Wilhelm scream

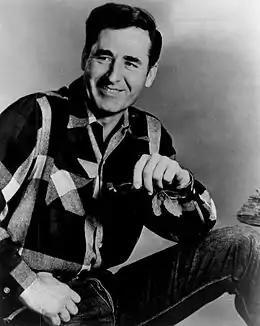
The probable voice of the scream, Sheb Wooley

The Wilhelm scream originates from a series of sound effects recorded for the 1951 movie "Distant Drums". In a scene from the film, soldiers fleeing a Seminole group are wading through a swamp in the Everglades, and one of them is bitten and dragged underwater by an alligator. The screams for that scene, and other scenes in the movie, were recorded later in a single take. The recording was titled "Man getting bit by an alligator, and he screams." The fifth take of the scream was used for the soldier in the alligator scene. The 4th take would later become known as the "Wilhelm scream". It is thought to have been voiced by actor Sheb Wooley (who also played the uncredited role of Pvt. Jessup in "Distant Drums").